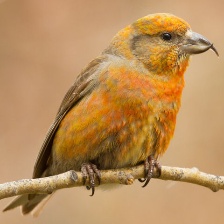
Species: RED CROSSBILL
Scientific name: LOXIA CURVIROSTRA